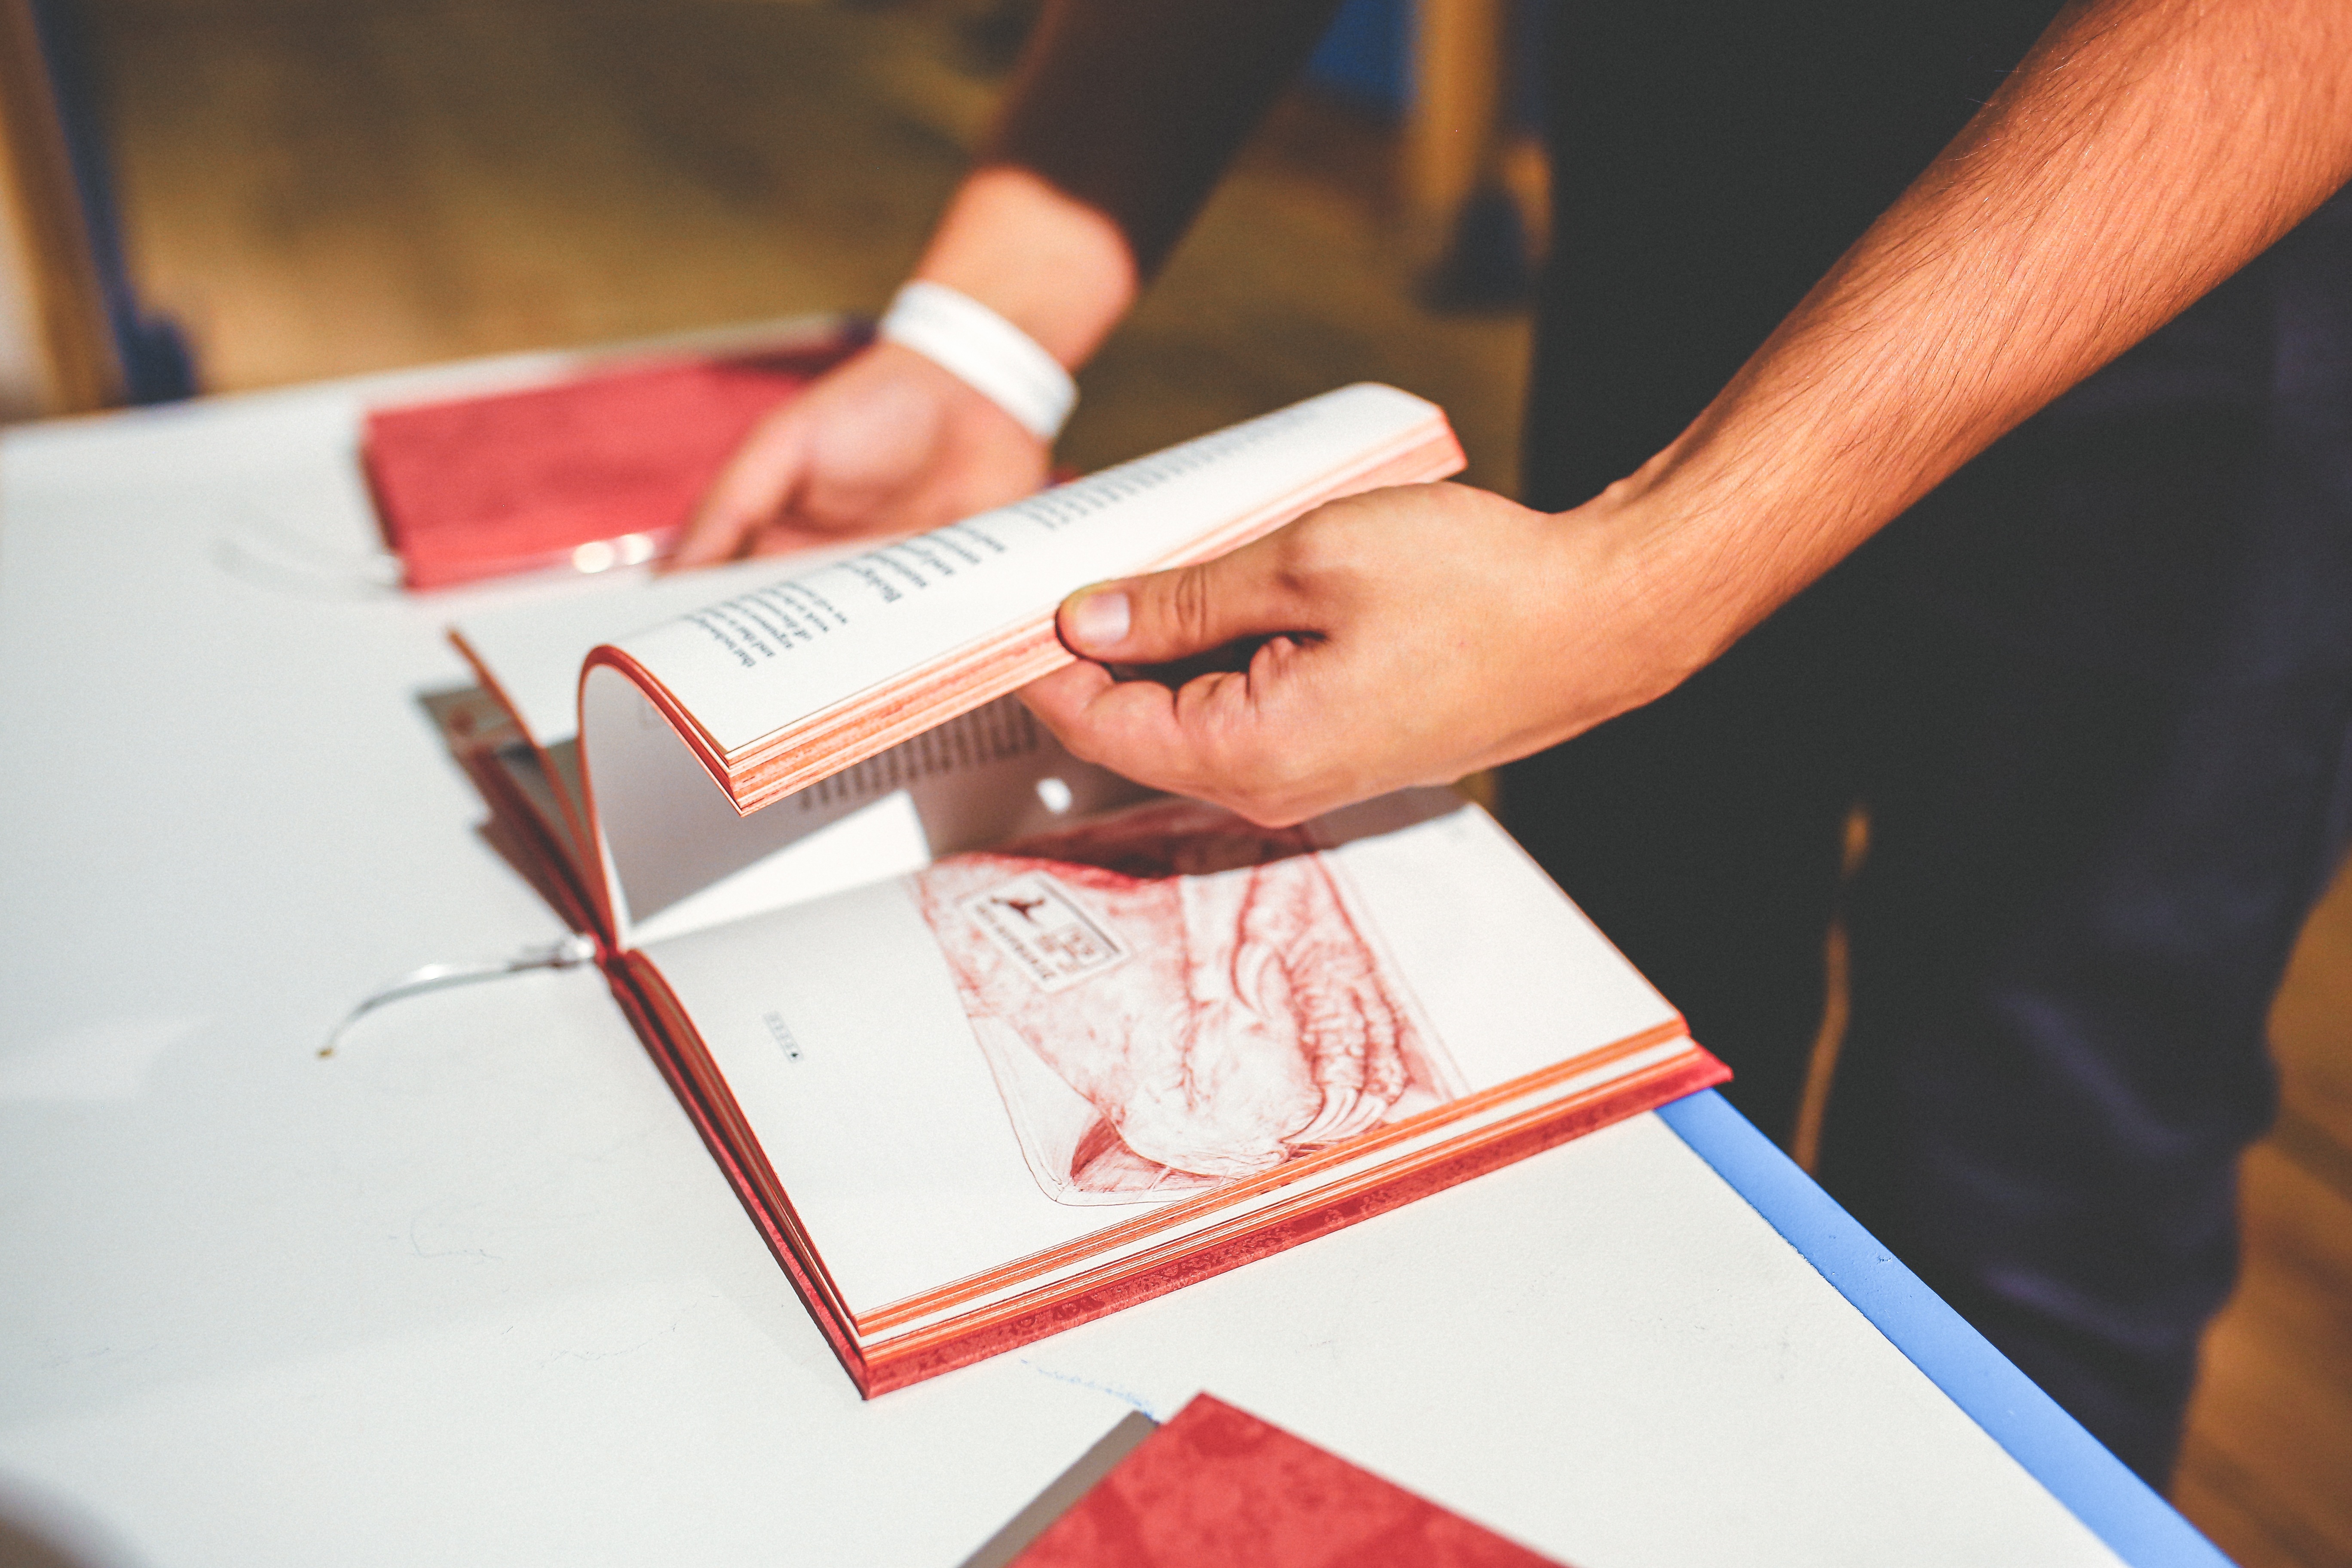
writing, hand, man, book, red, brand, pages, men, hands, men's